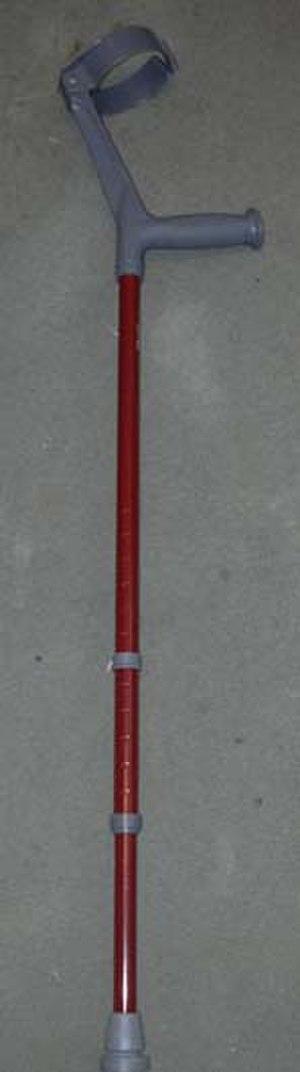
Une béquille est un ustensile sur lequel une personne, gênée dans sa mobilité, prend appui au niveau des bras et épaules pour soulager la charge des jambes dans la marche ou la station debout. Généralement les béquilles vont par deux, contrairement aux cannes. La forme la plus élémentaire est celle d'un bâton taillé et façonné pour relier les épaules - aux aisselles - et le sol, tandis que des modèles plus évolués appelés cannes anglaises, plus courts, plus légers et ajustables, sont conçus pour être maintenus et dirigés uniquement par les avant-bras. En médecine, les béquilles aident les patients à marcher le temps de la rééducation ou en cas de handicap.